Fast fashion in China

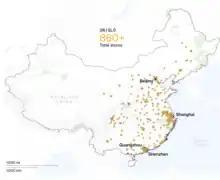
Uniqlo stores in China are concentrated around higher income regions.

Uniqlo, a Japanese-owned brand, was founded in 1974 by Tadashi Yanai. It is known for modern, casual apparel and essential, multi-functional garments. Despite China's anti-Japanese sentiment, Uniqlo secured 1.4% of China's $350 billion apparel market in 2021, which was larger than any other brand that year. Uniqlo was not only a hit in China but the rest of the world as well with 43 stores in the U.S. alone.